Maria Antònia Salvà i Ripoll

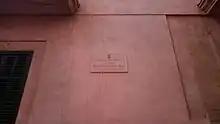
Plaque on the house in which Salvà was born, on Carrer d'en Morei.

Salvà was born on 4 November 1869 in Palma, the capital of the Balearic island of Mallorca. Her mother died when she was only a few months old, and Maria and her brother Antoni (b. 1868) were given to relatives in Llucmajor, while her eldest brother Francesc (b. 1867) was kept by their father and raised in Palma. From an early age, Salvà had a keen interest in poetry and language. In her memoir "Between Memory and Longing" she wrote: "My fondness for verse and songwriting could almost be said to be innate in me. My wet nurse, nicknamed Flauta, used to say that when I weaned, I already knew a string of songs".